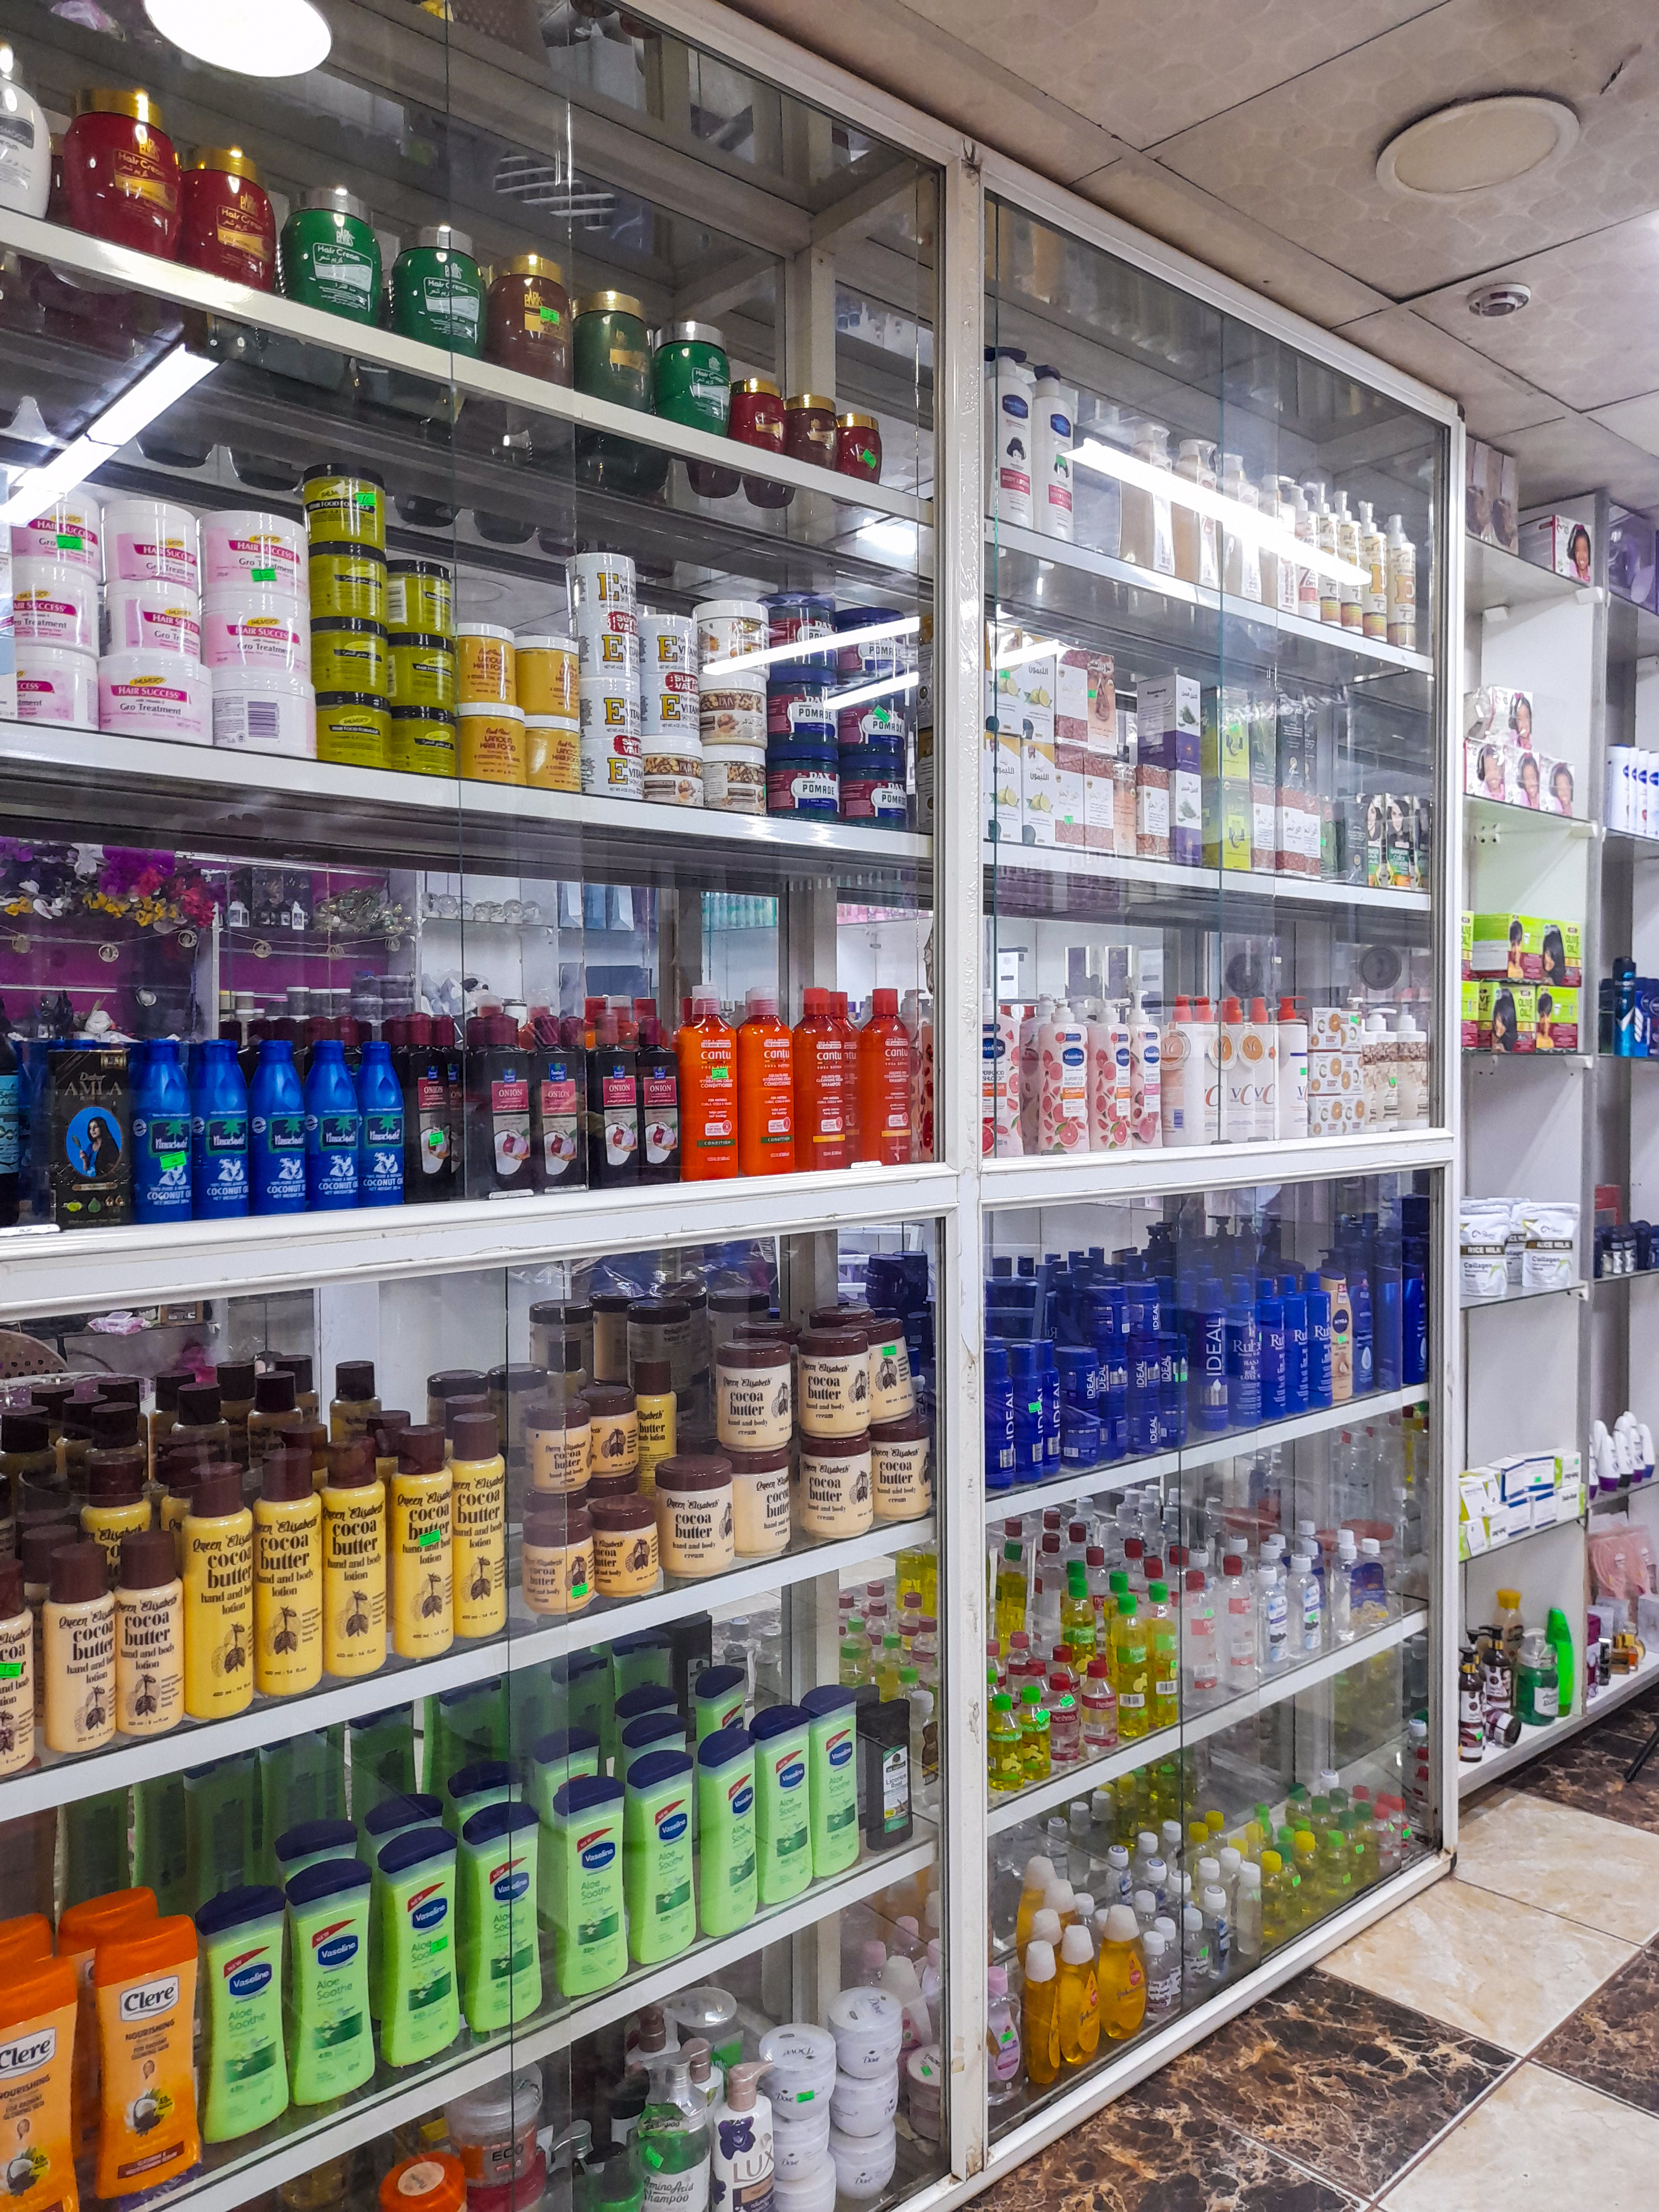
الوصف بالفصحى: بوتيك لبيع منتجات البشرة والتجميل والعطور.
التصنيف: Uncategorized